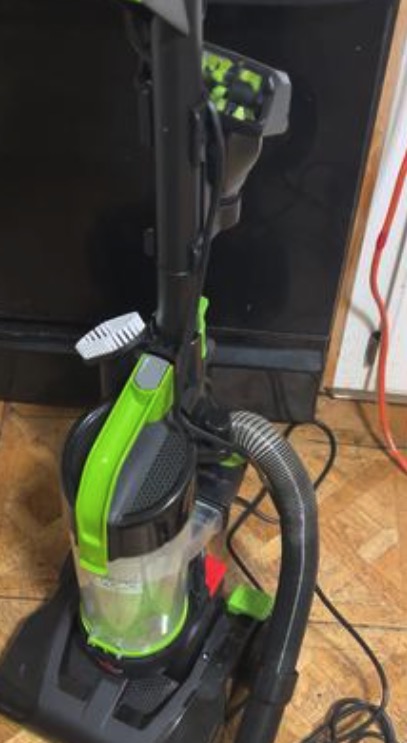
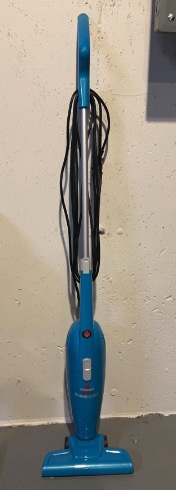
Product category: items_vacuum
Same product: no